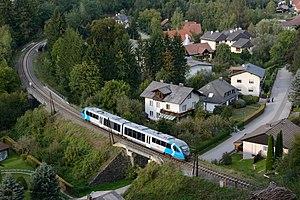
Le ÖBB 5022 franchissant le pont de Wechselbahn au dessus du Großer Pestingbach (à gauche) et d'une route (à droite), Aspang-Markt, Basse-Autriche